Dagmar Rivera

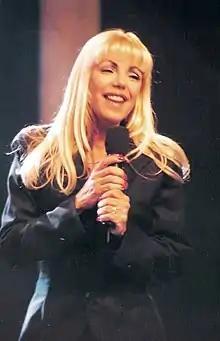
Dagmar performing

Dagmar Rivera (born March 24, 1955), better known as Dagmar, is a Puerto Rican television host, actress and singer.